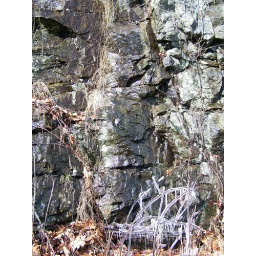
November 20, 2006 (Shenandoah National Park): Run off from the mountain coating the plants below in cold weather created ice.